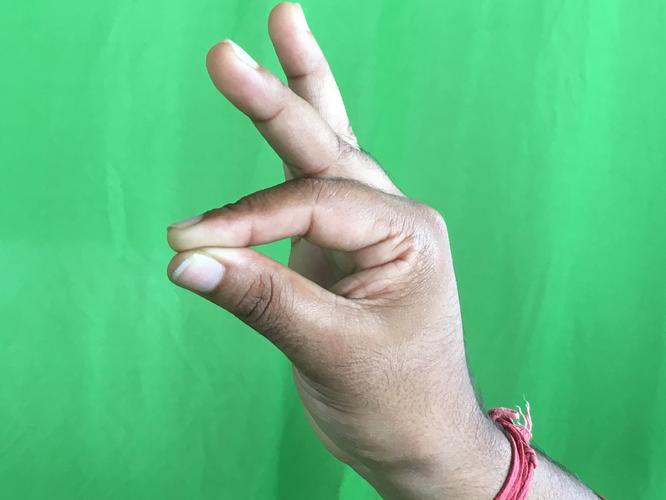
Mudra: Hamsasyam
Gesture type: single_hand